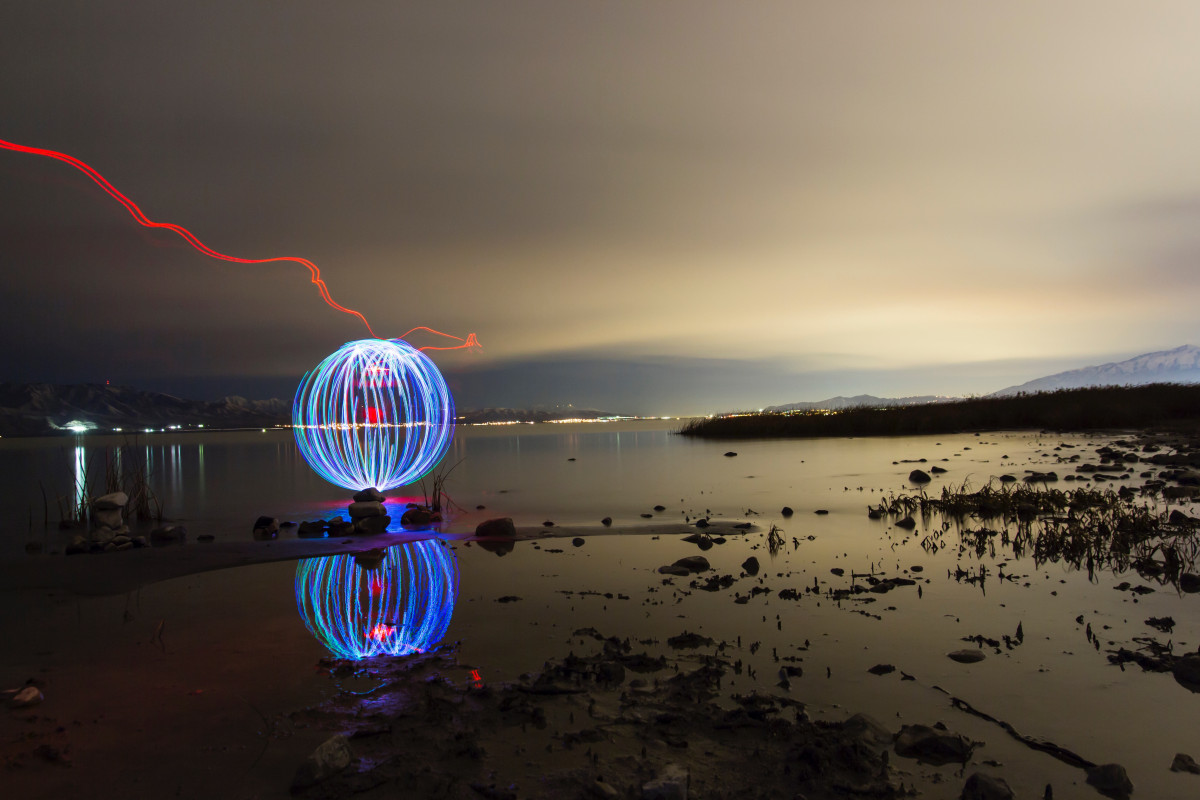
Tags: light, sunset, night, dusk, evening, reflection